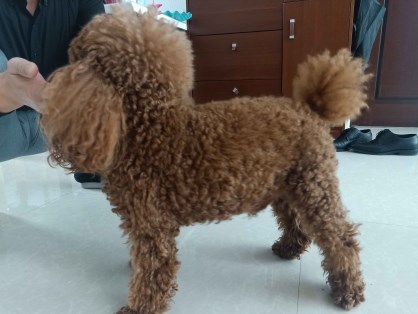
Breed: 7449-n000128-teddy